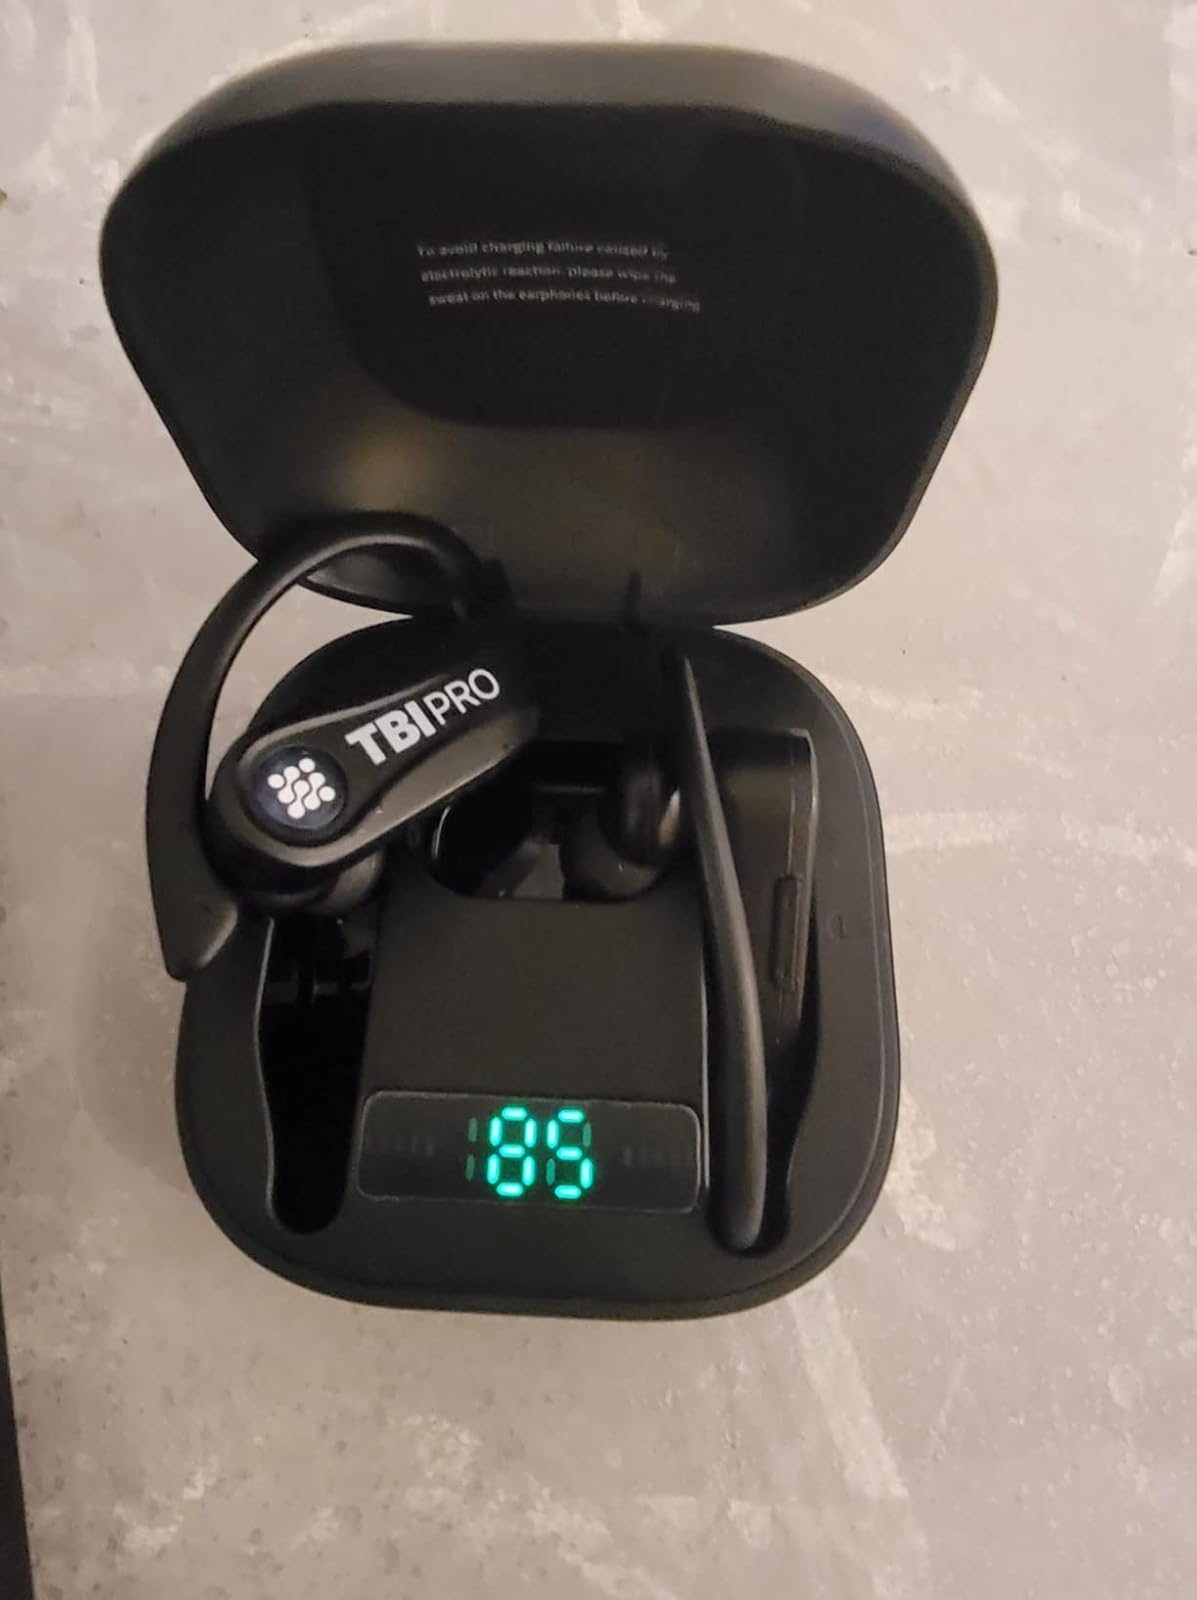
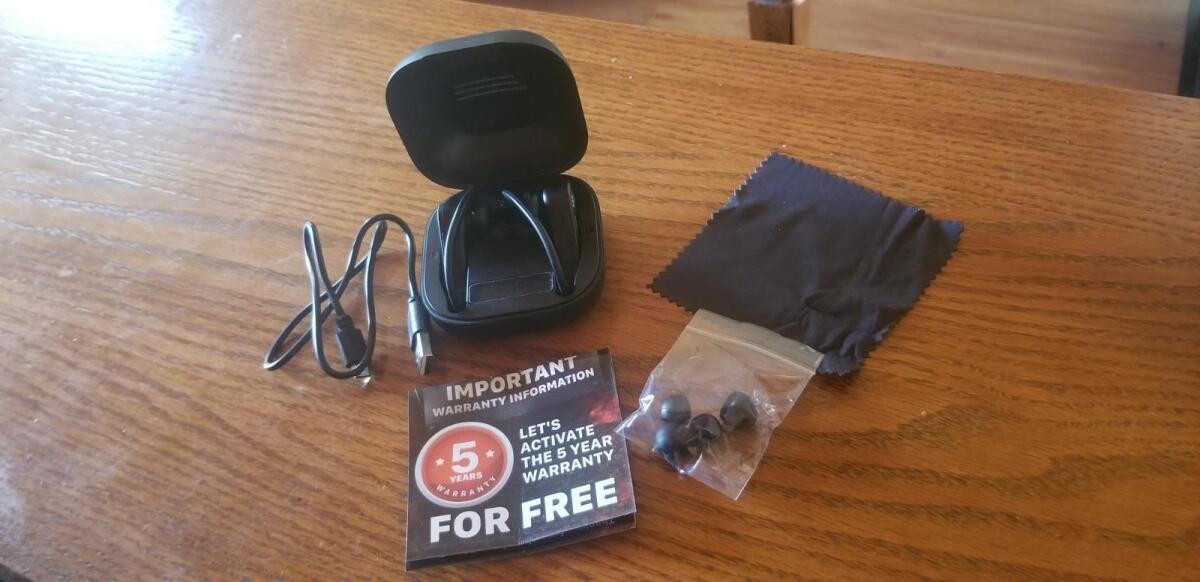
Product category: earbuds
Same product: yes